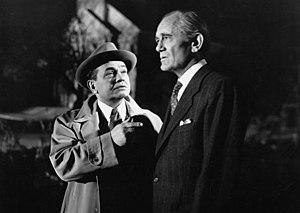
Philip Merivale est un acteur et dramaturge britannique, né à Rehutia, Manickpur le 2 novembre 1886, décédé d'une maladie cardiaque à Los Angeles le 12 mars 1946.